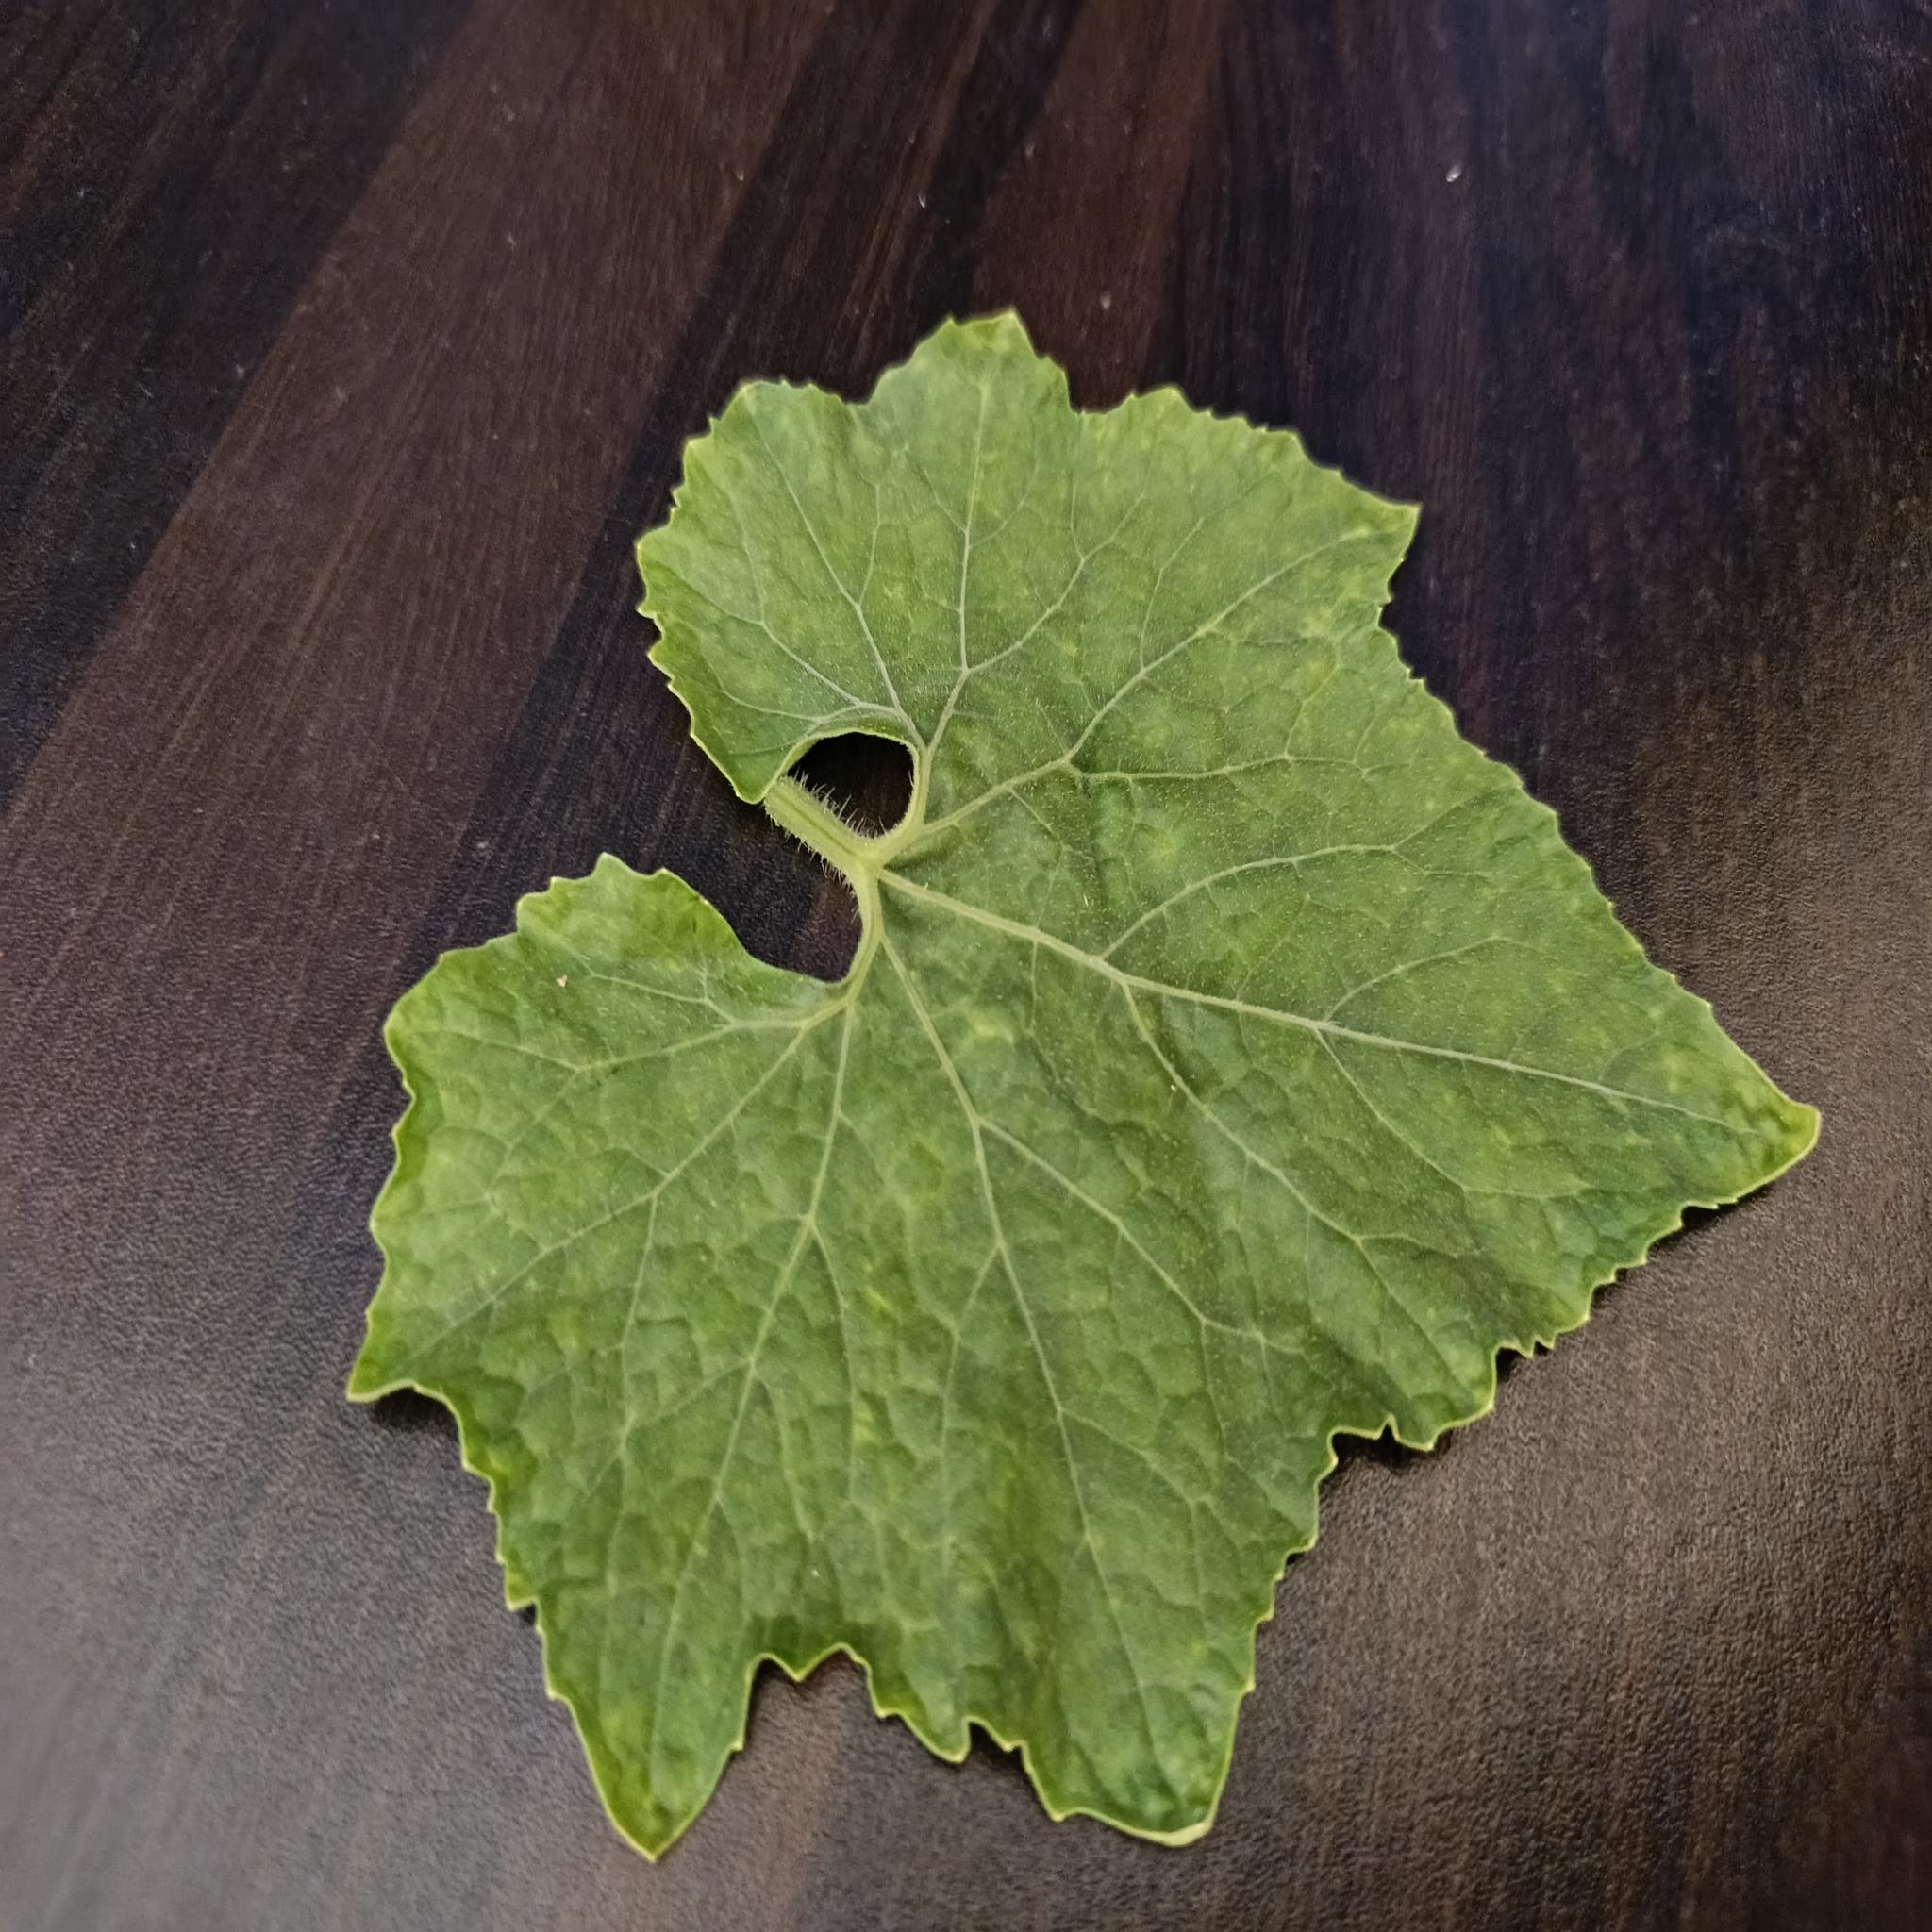
Label: Healthy